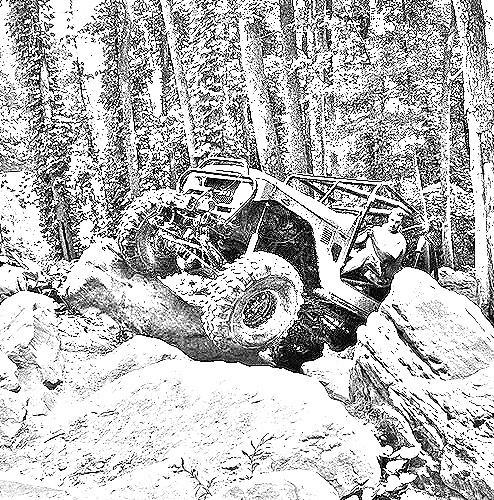
Portrait style: Sketch Portrait